San Antonio Brahmas

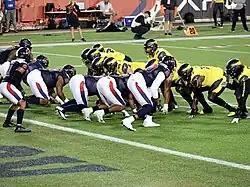
A game between the Brahmas and Houston Roughnecks during their inaugural season in 2023

The 2023 XFL season began on February 18, 2023, and featured 40 regular season games. The Brahmas compiled an overall record of 3–7 during their inaugural season, missing the playoffs.